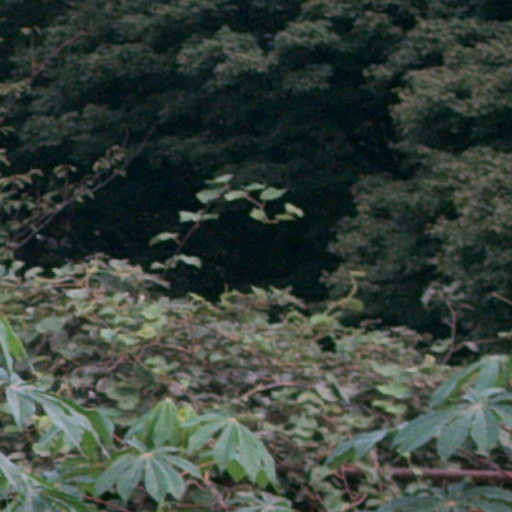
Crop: cassava